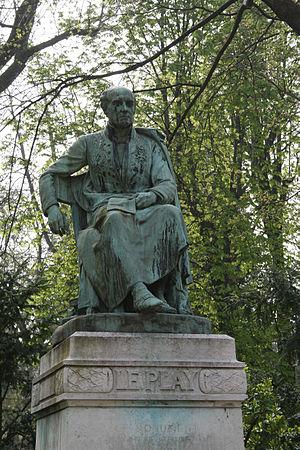
Statue de Pierre Guillaume Frédéric Le Play dans le jardin du Luxembourg